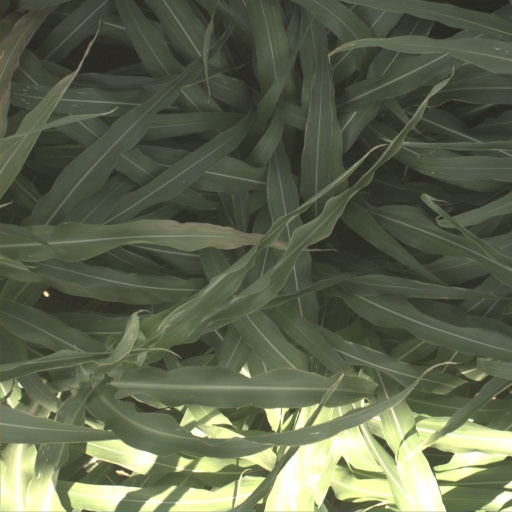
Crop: sorghum